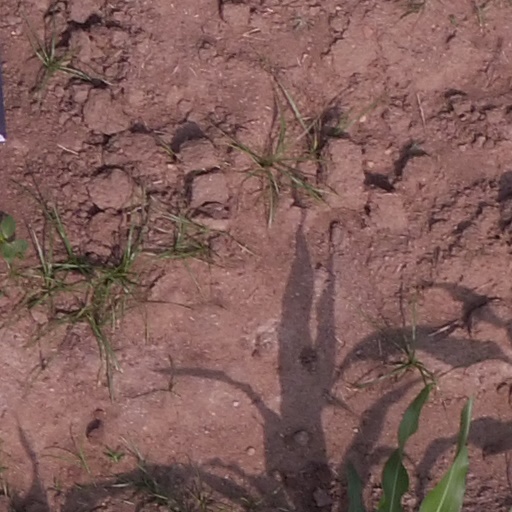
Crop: maize; corn